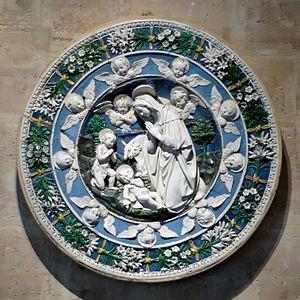
La Vierge adorant l'Enfant en présence de saint Jean-Baptiste enfant et de deux chérubins. Terre cuite émaillée, vers 1500.